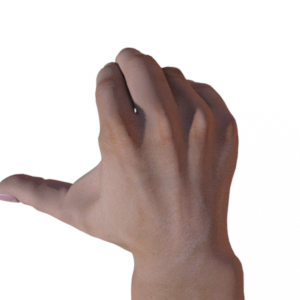
Label: rock